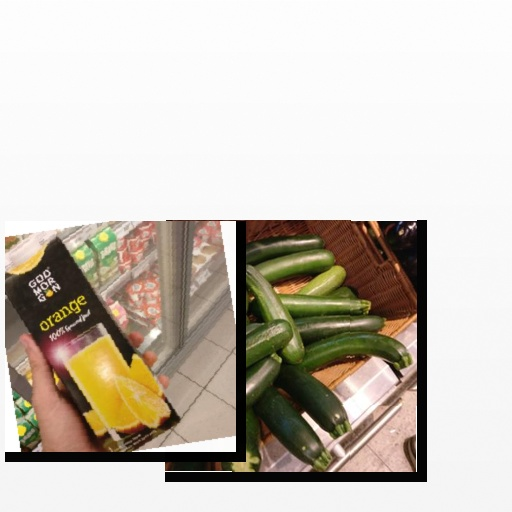
Food items: orange_juice, zucchini